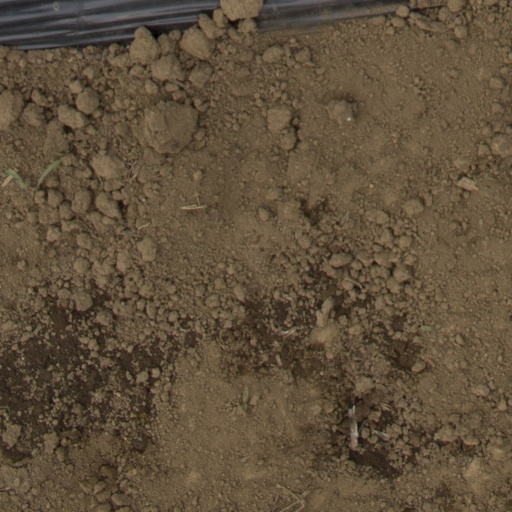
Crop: Jerusalem artichoke